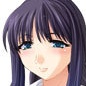
Portrait style: Anime Portrait